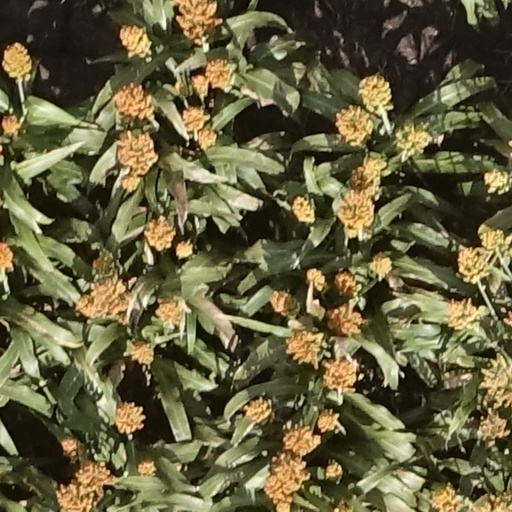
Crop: sorghum